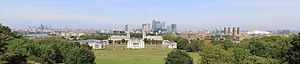
Greenwich Park
Panorama over Greenwich Park med Queen's House og London i baggrunden
Greenwich Park er en del af det maritime Greenwich, der blev verdensarvssted i 1997.